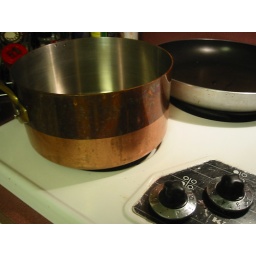
after sitting in a sink with slightly acidic water (fruit)